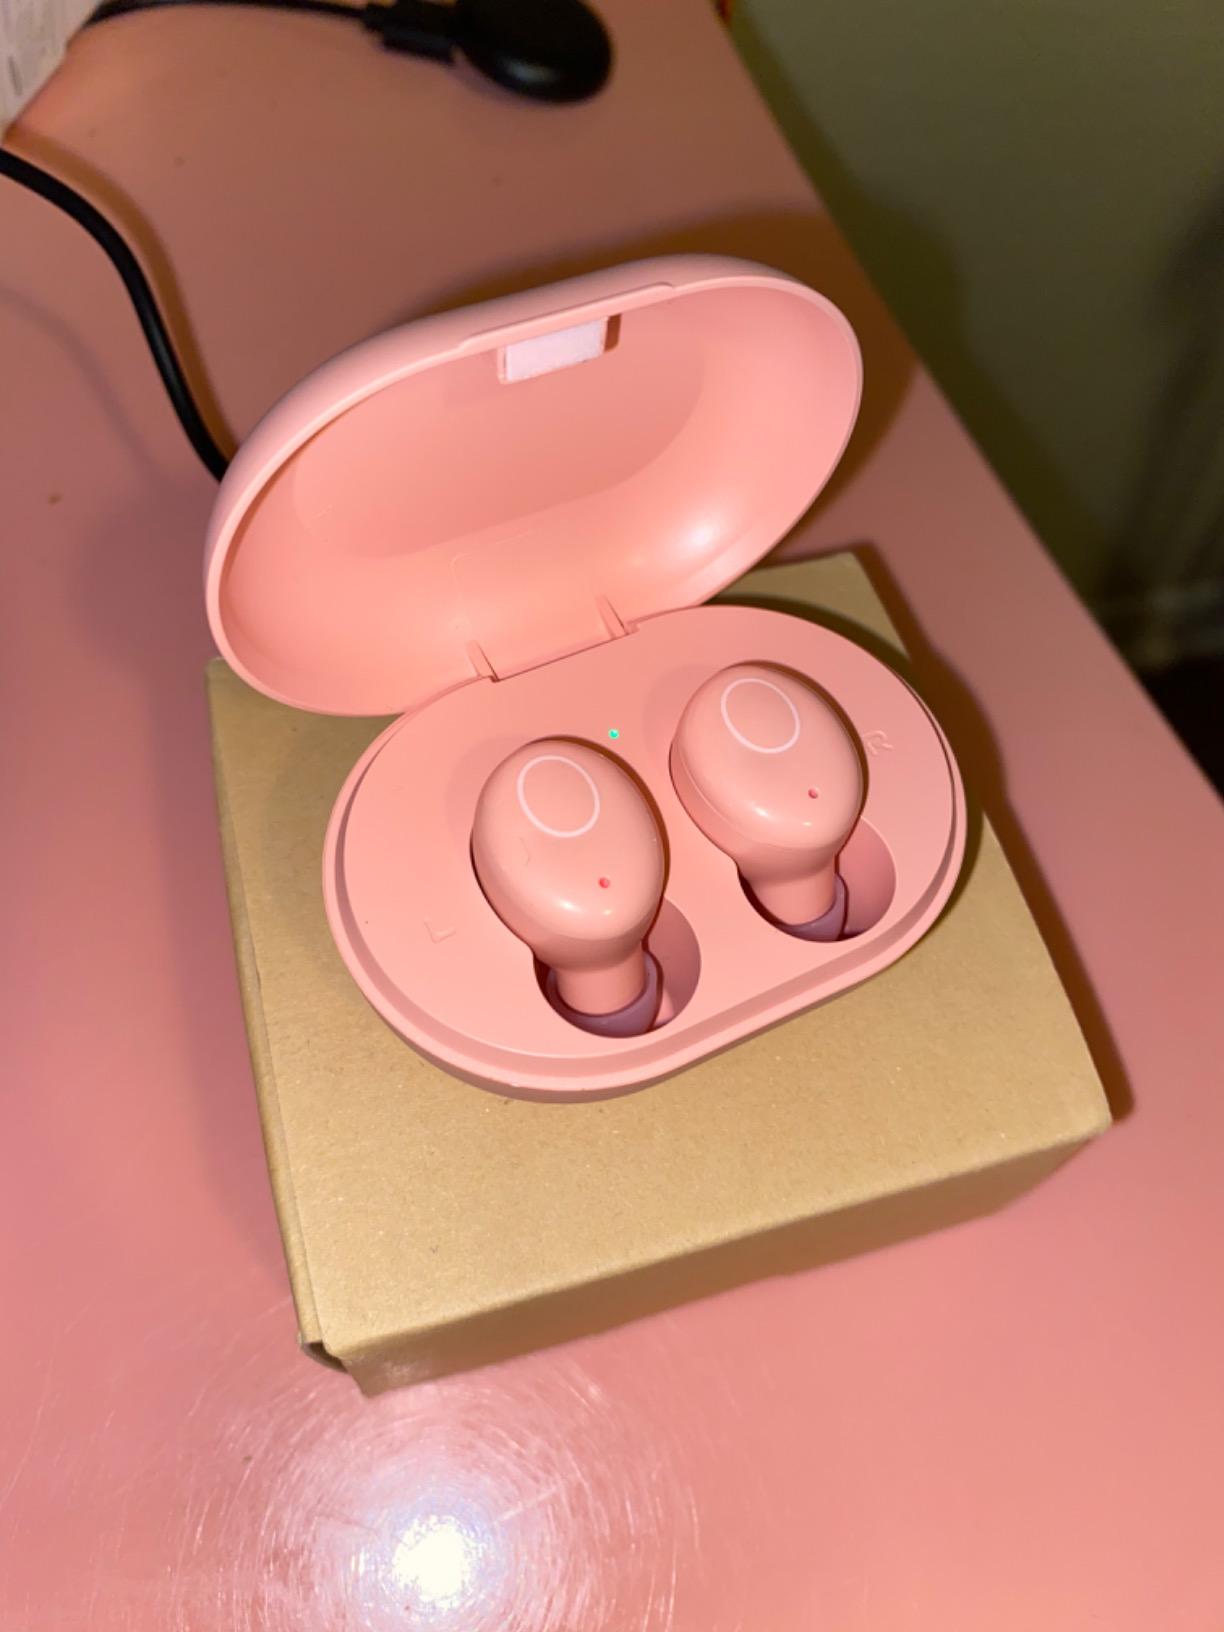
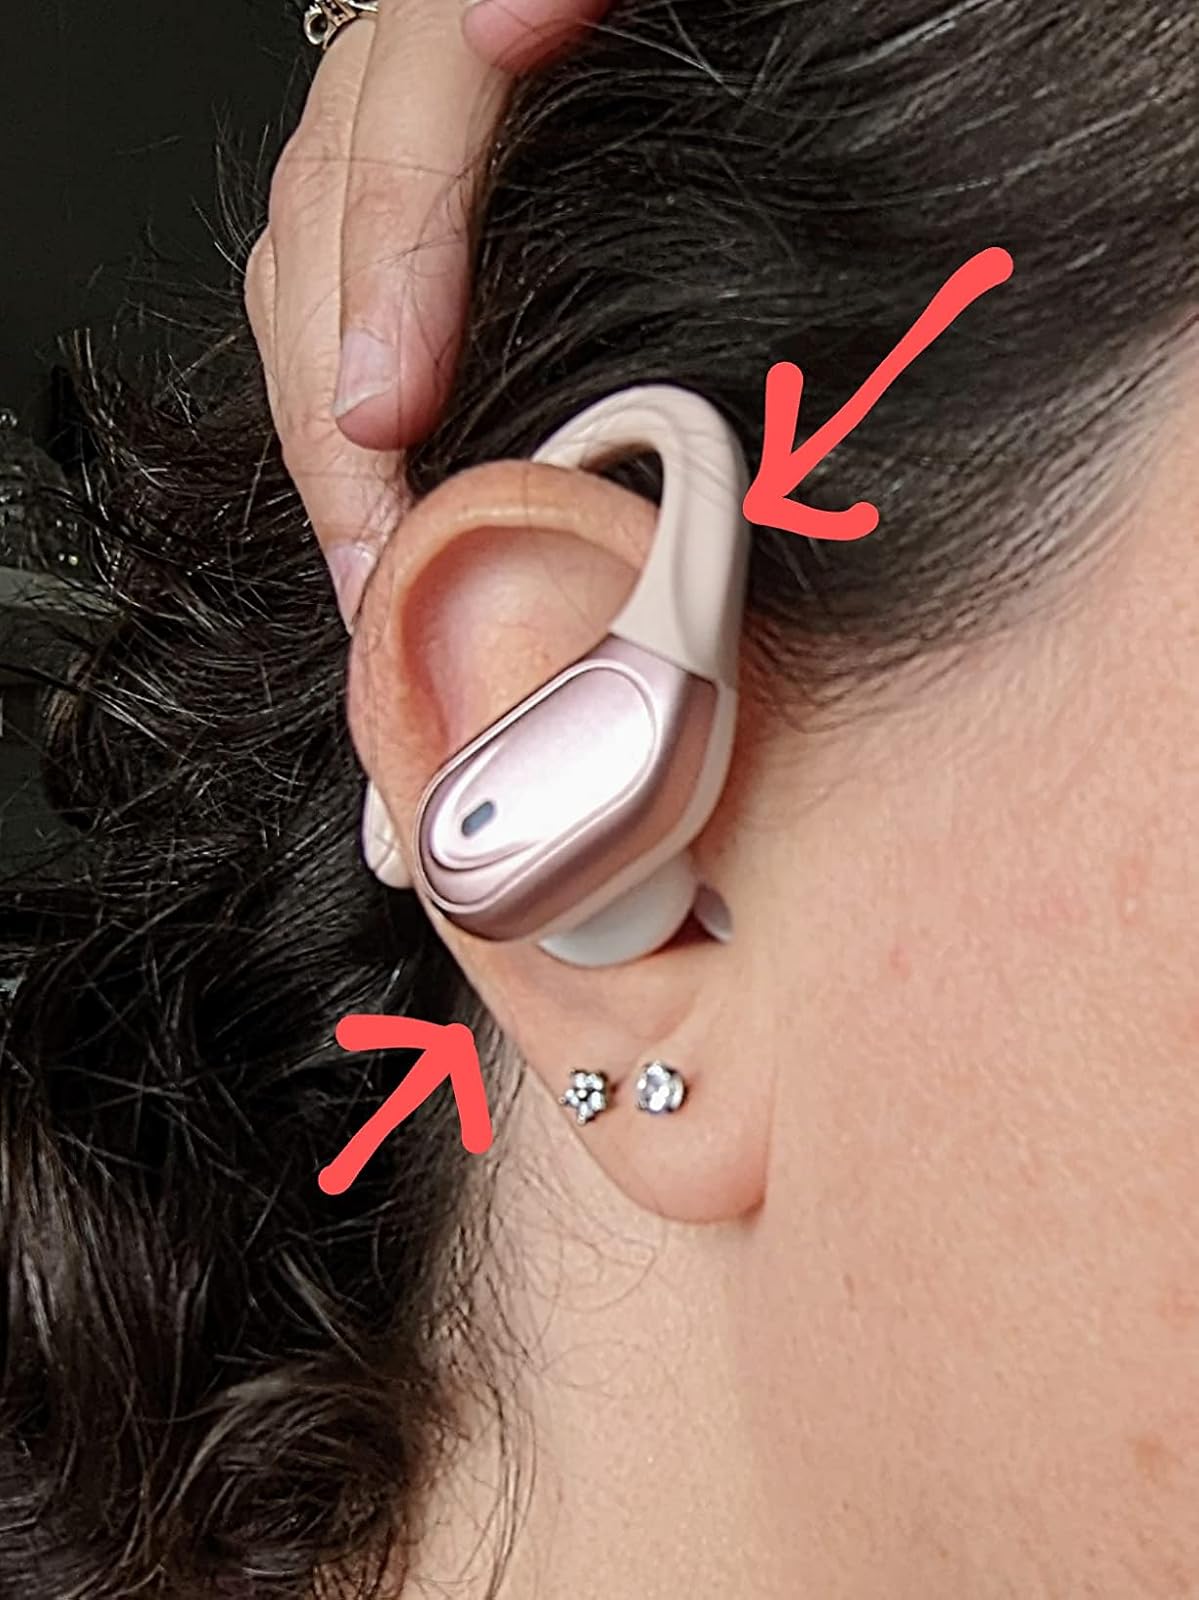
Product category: earbuds
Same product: no